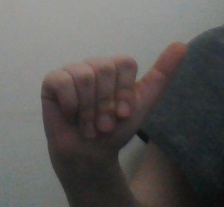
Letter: dhad